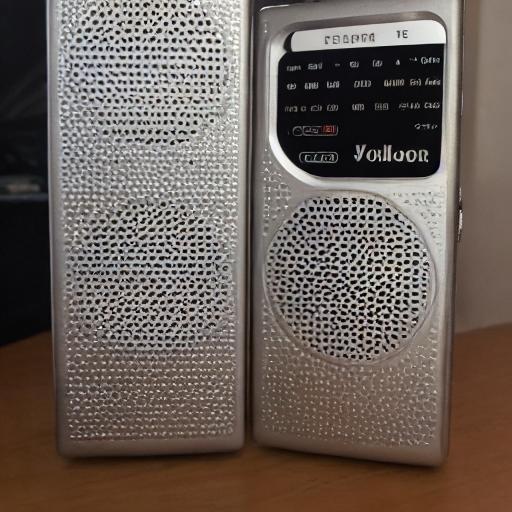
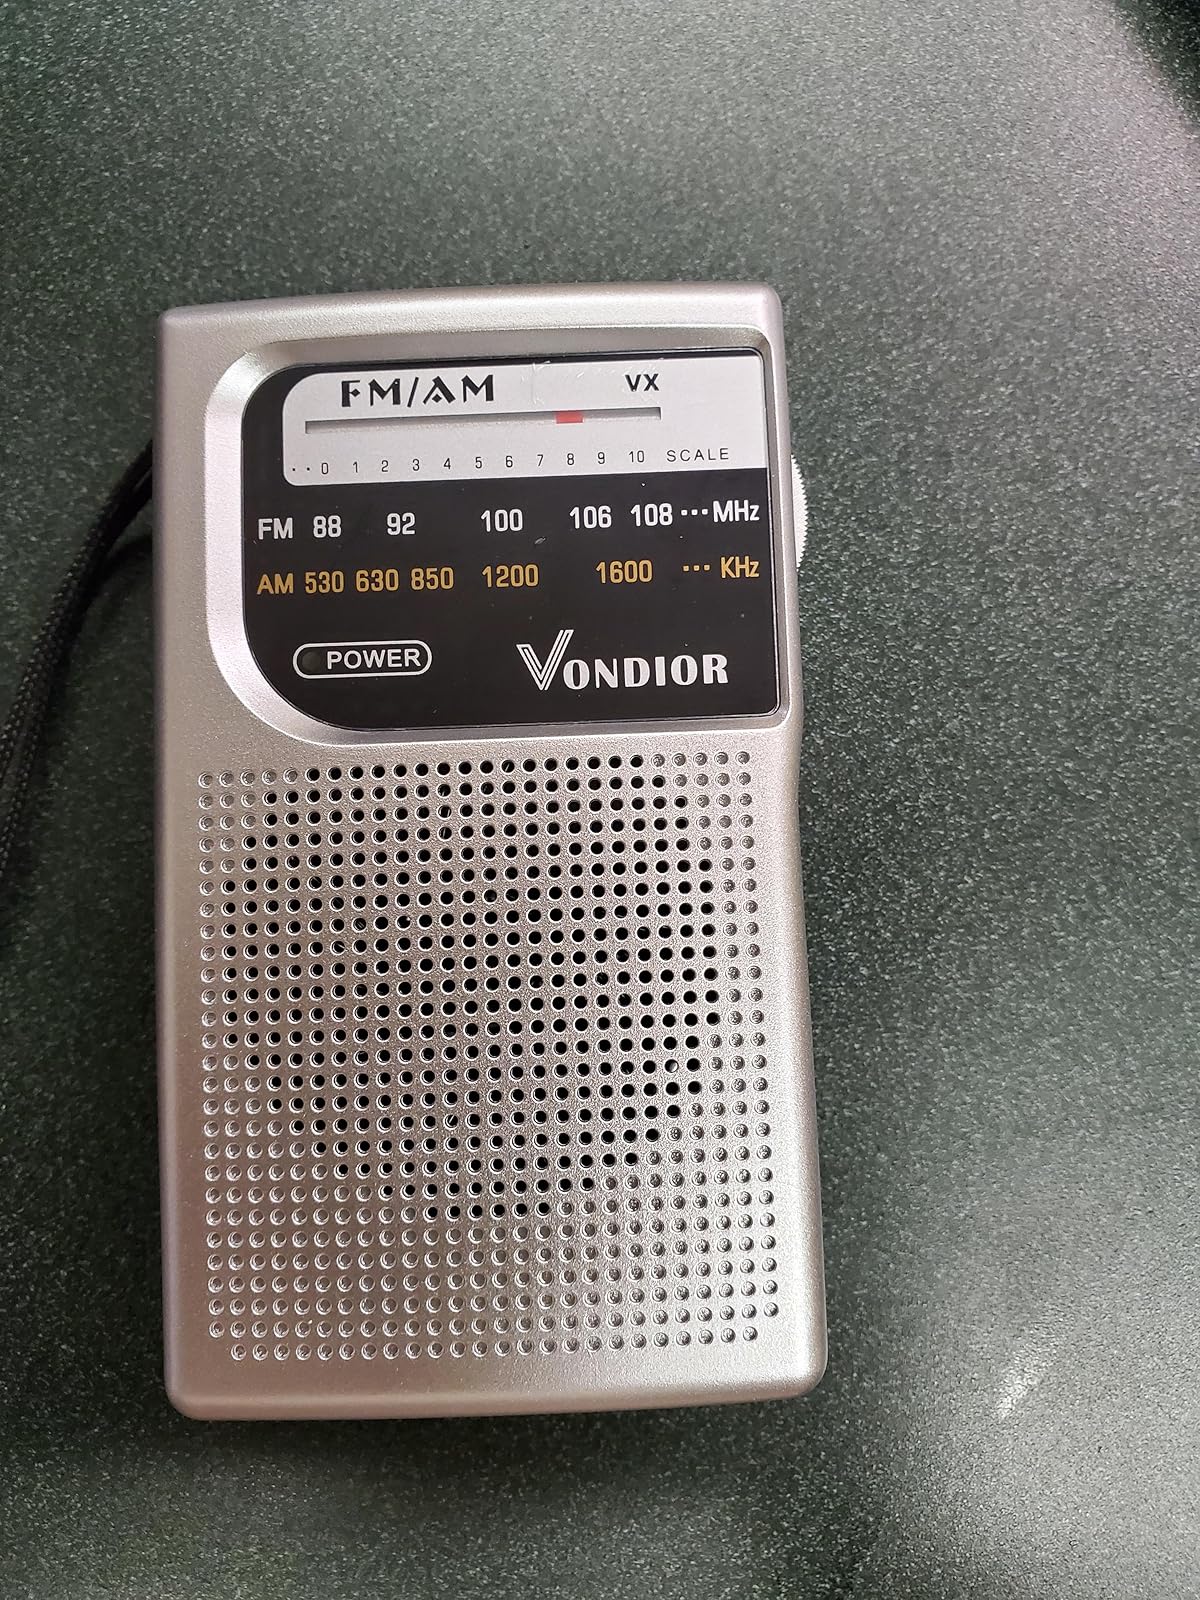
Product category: radio
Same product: no